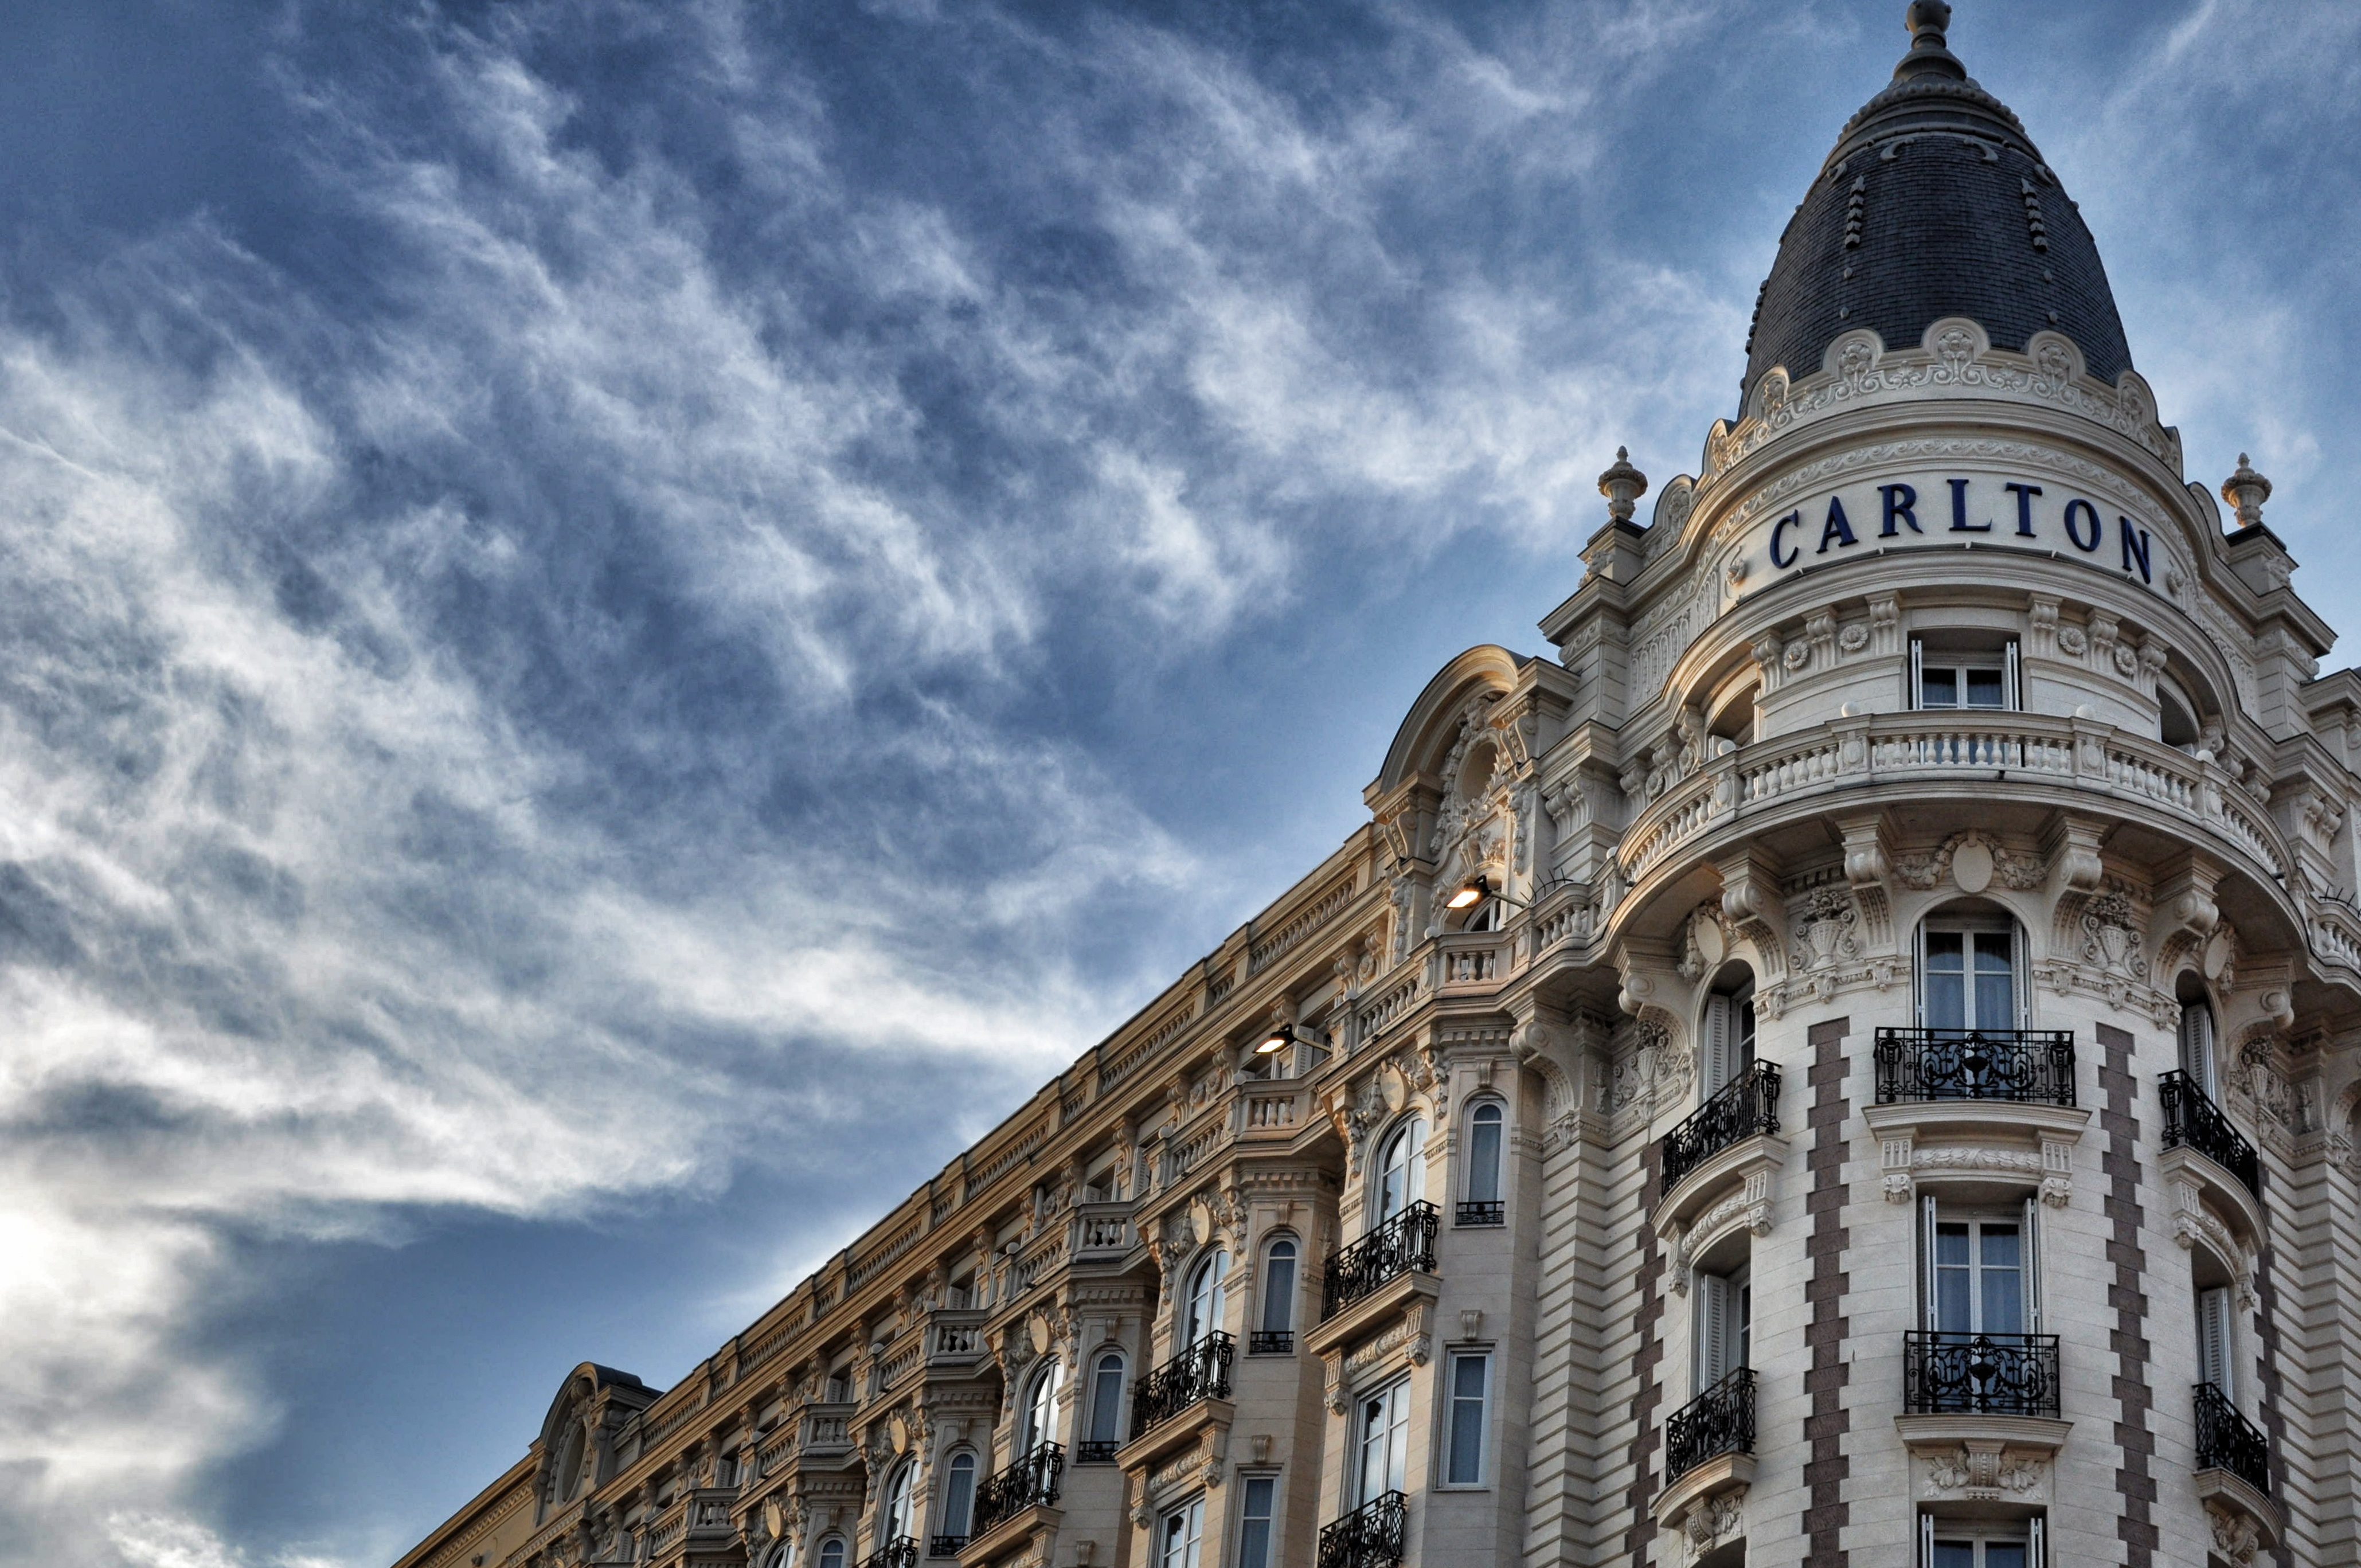
architecture, sky, building, cityscape, tower, landmark, facade, church, cathedral, place of worship, spire